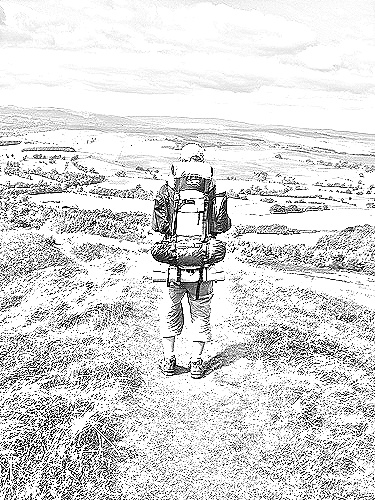
Portrait style: Sketch Portrait